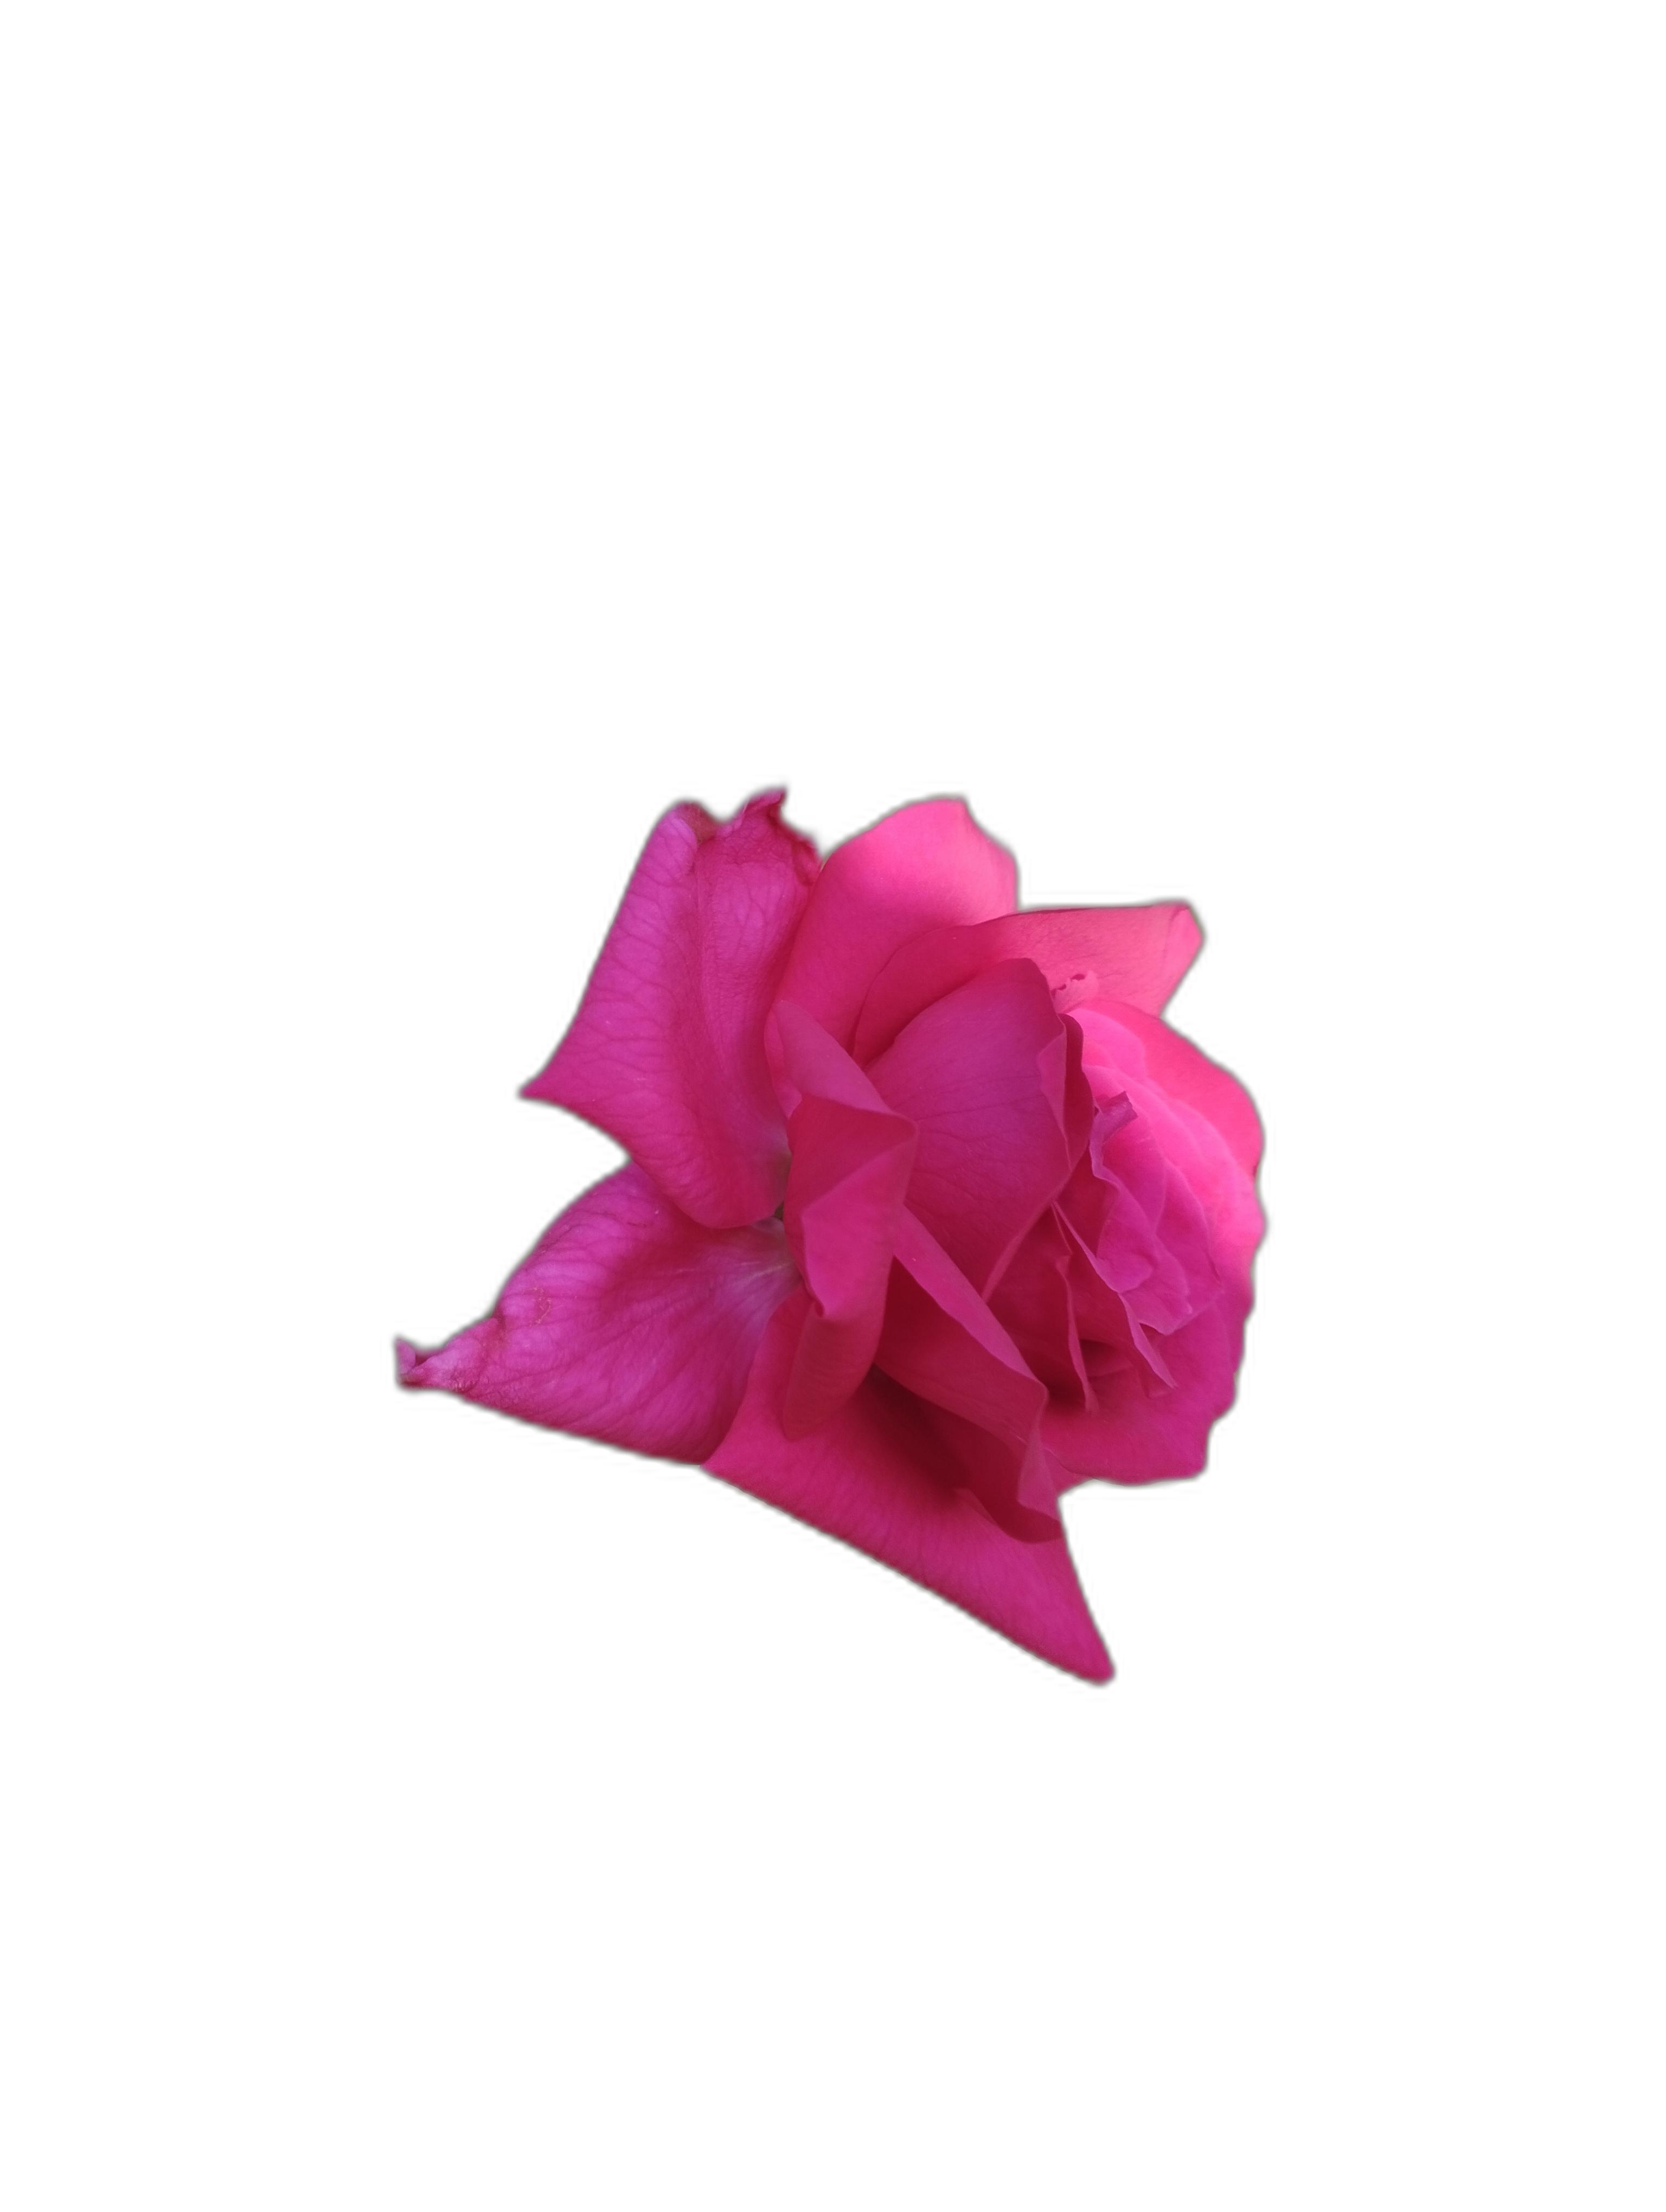
Label: Rose